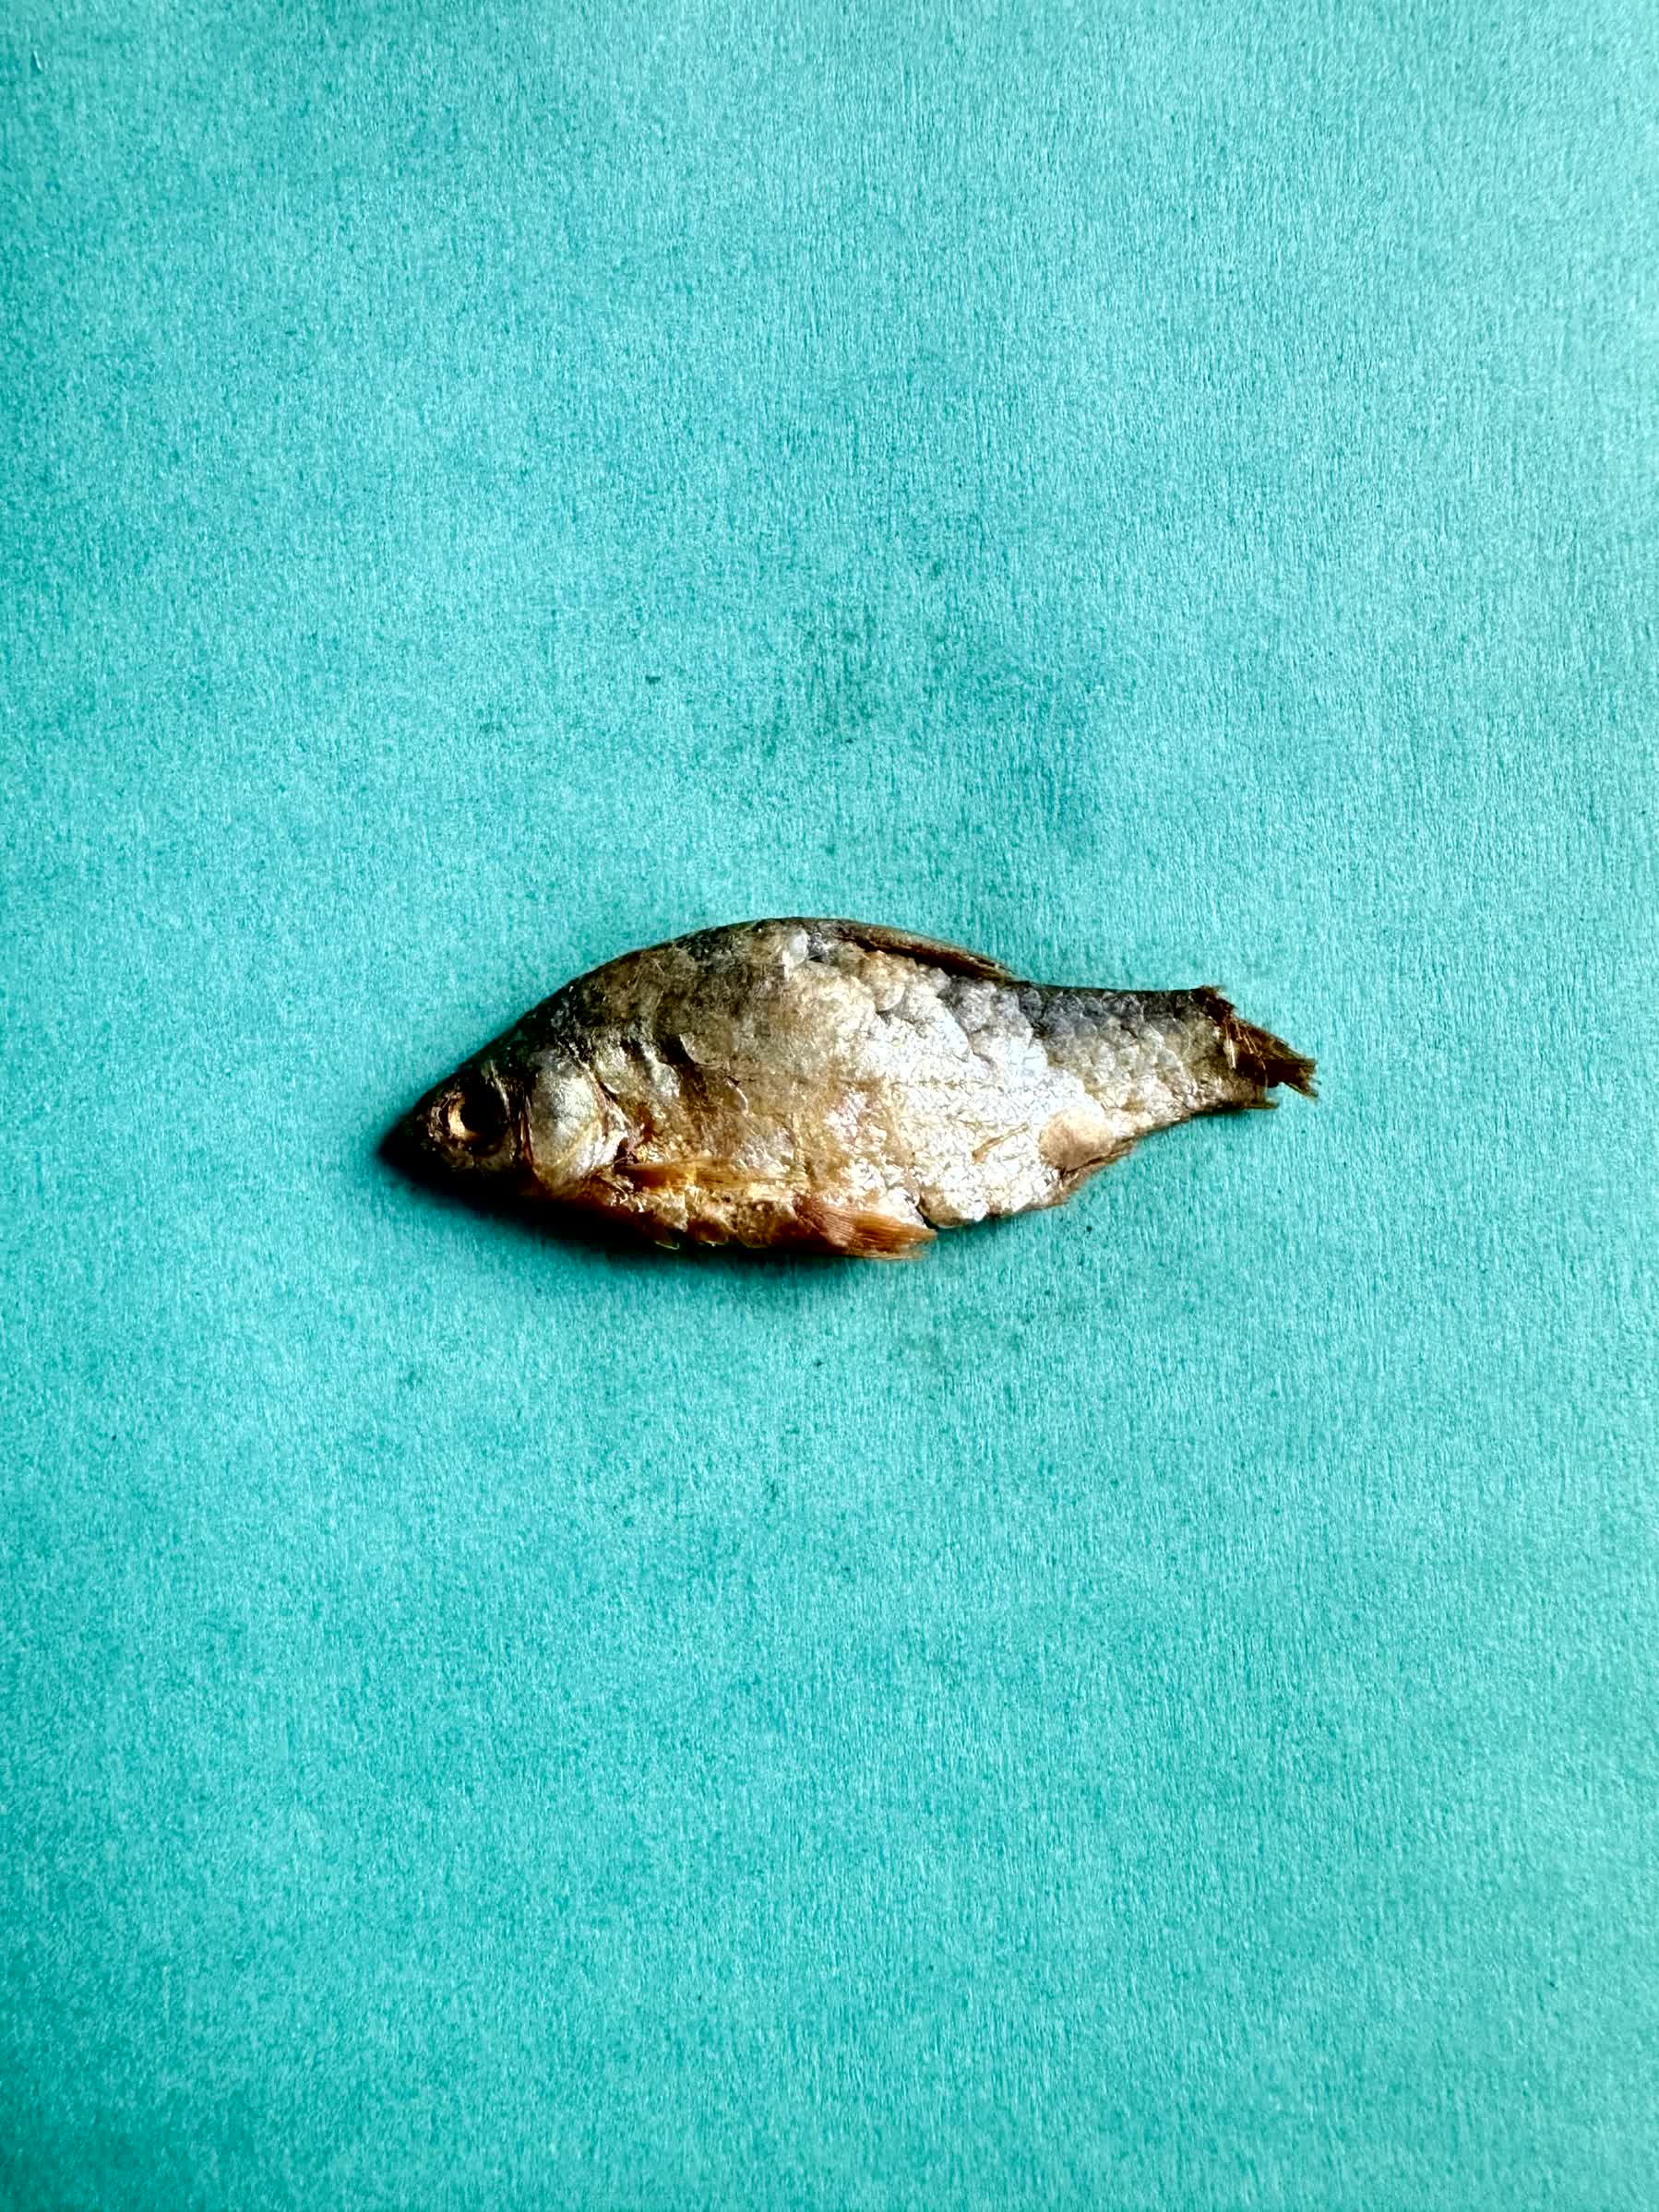
Species: puti chepa